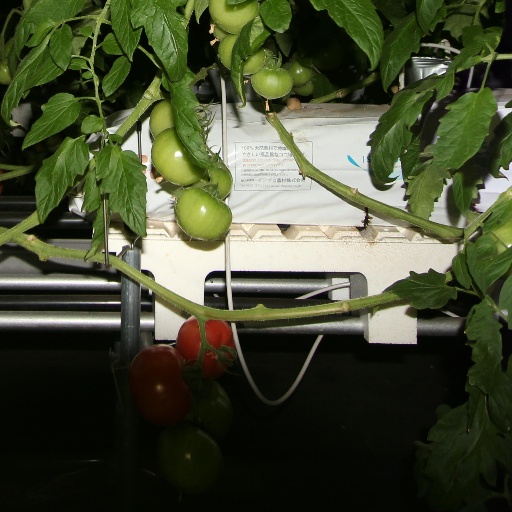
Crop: tomato